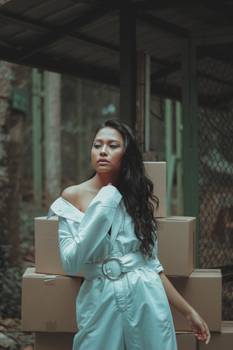
Label: No Watermark